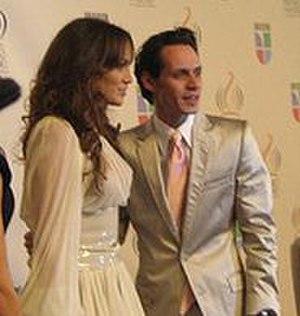
Jennifer Lopez, surnommée J.LO, née le 24 juillet 1969 à New York, est une actrice, chanteuse, productrice de musique et danseuse américaine.